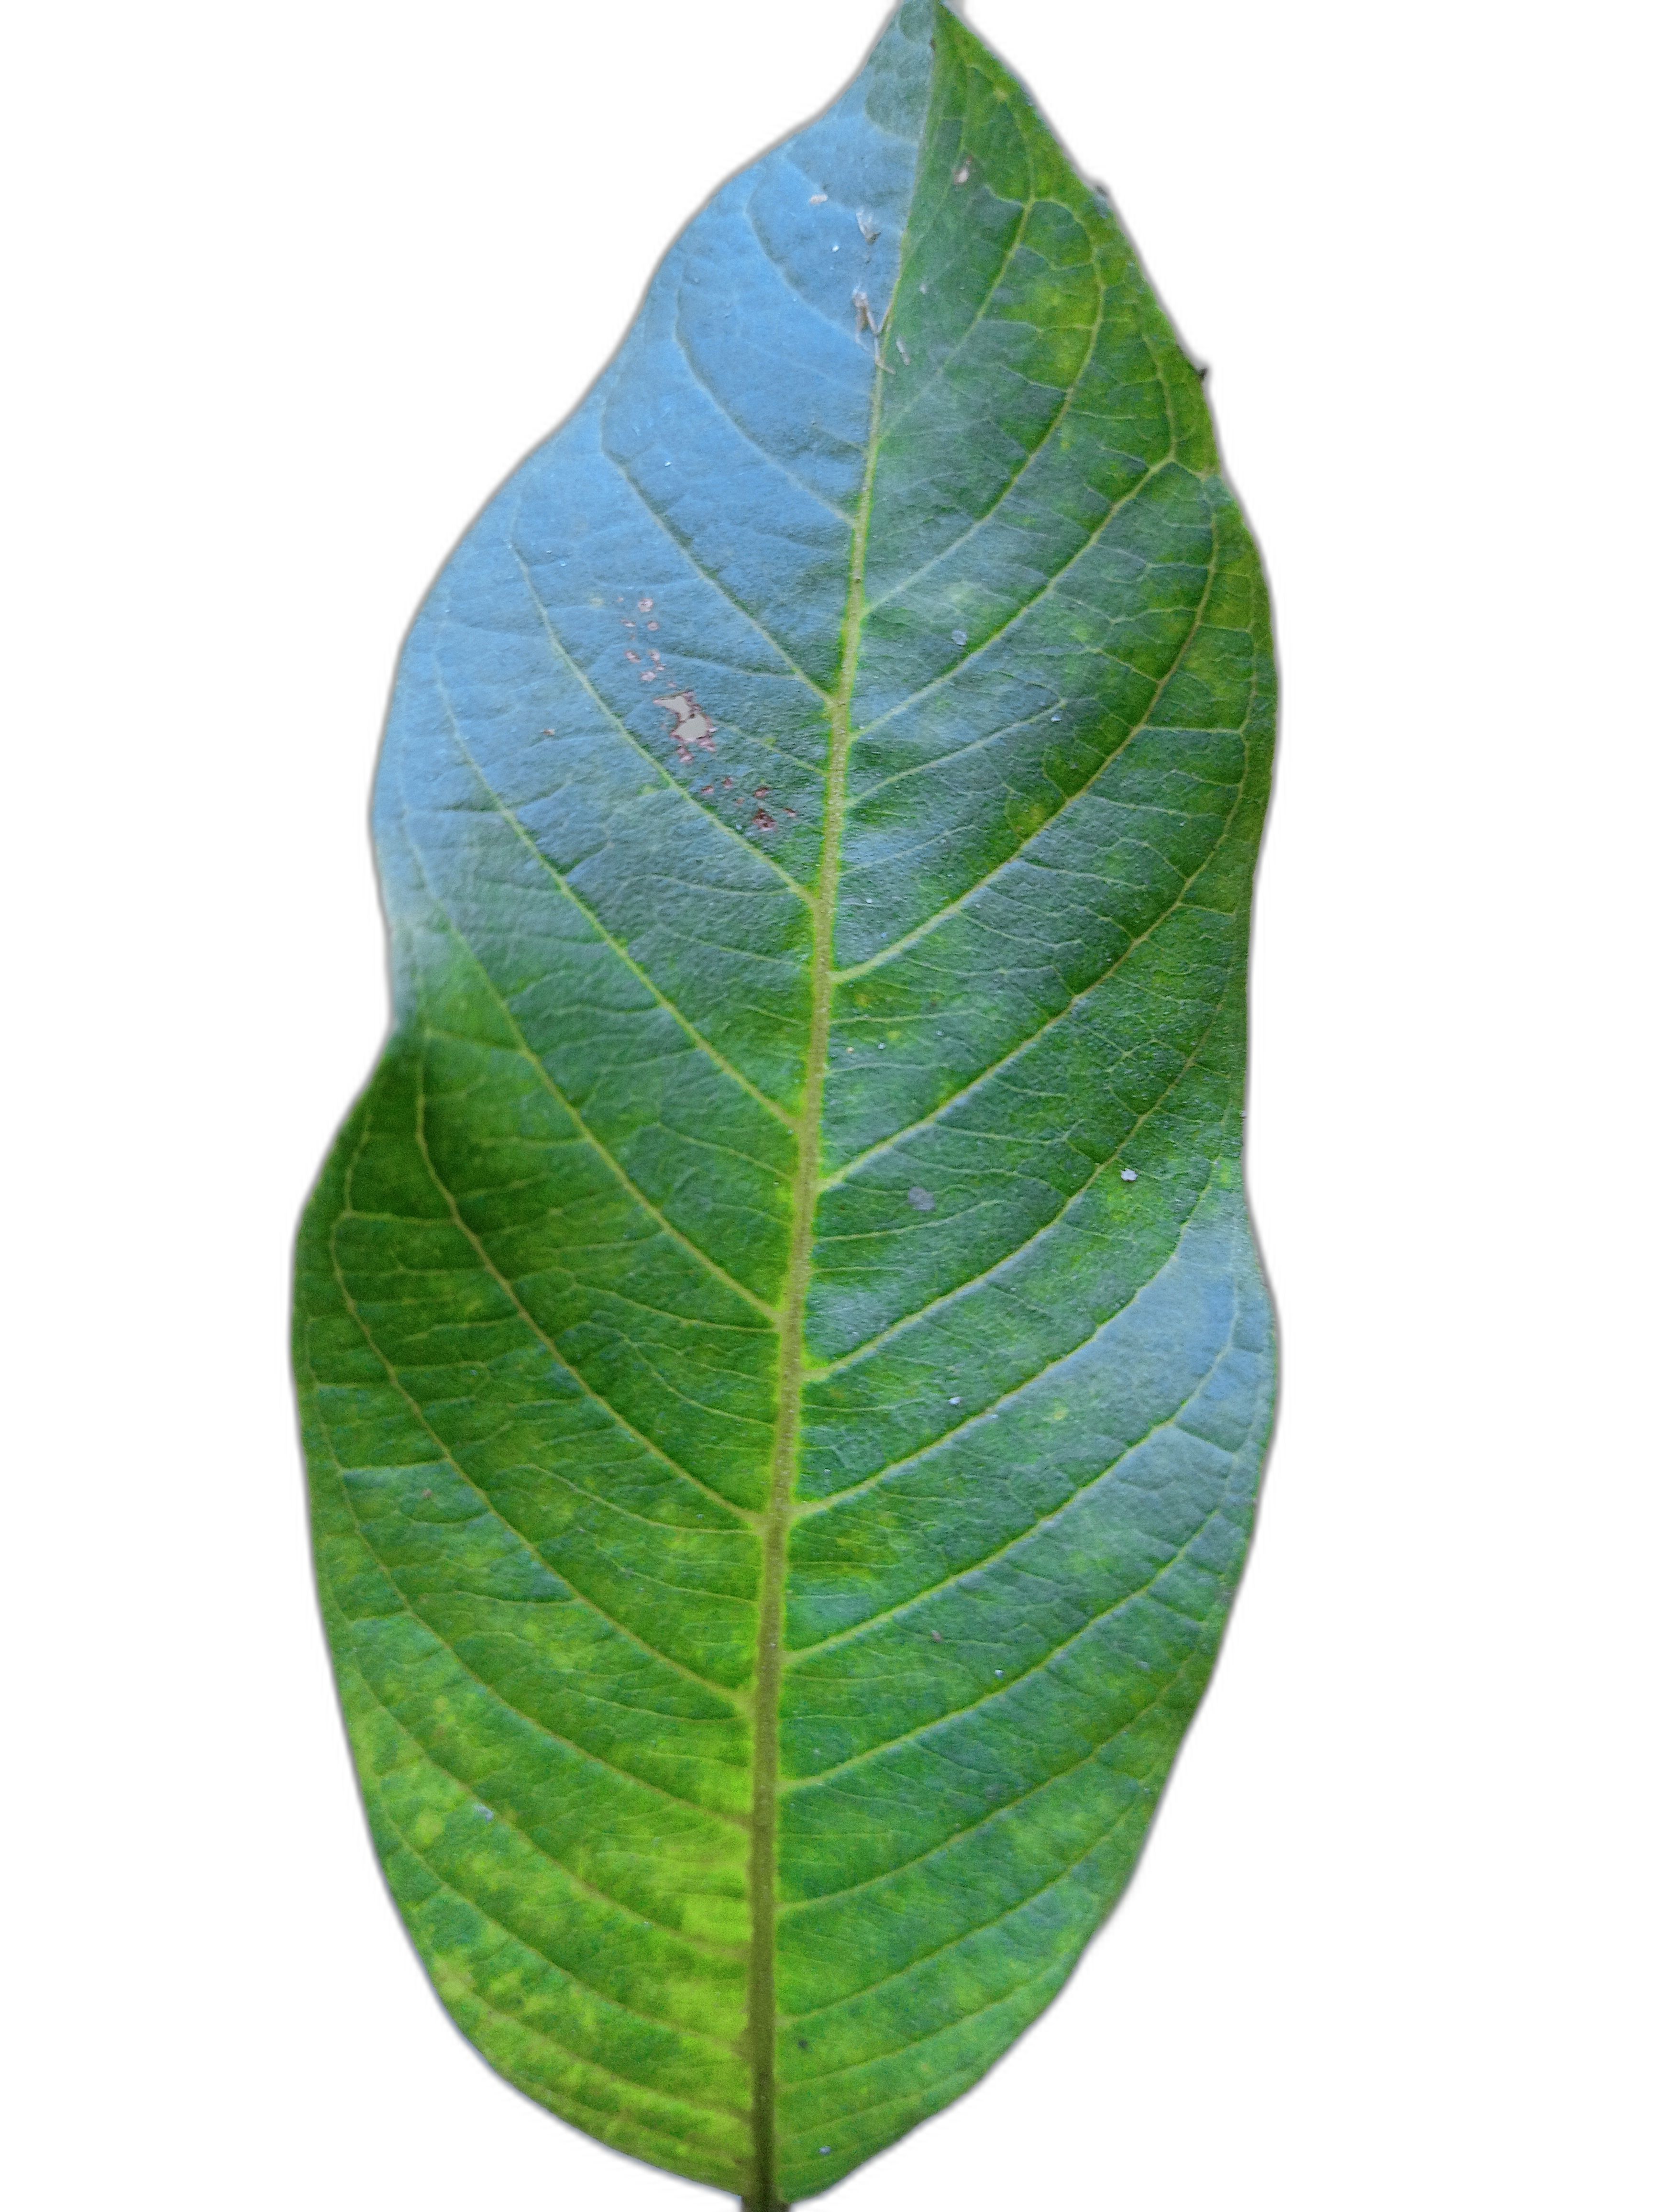
Plant part: leaf
Disease: Healthy